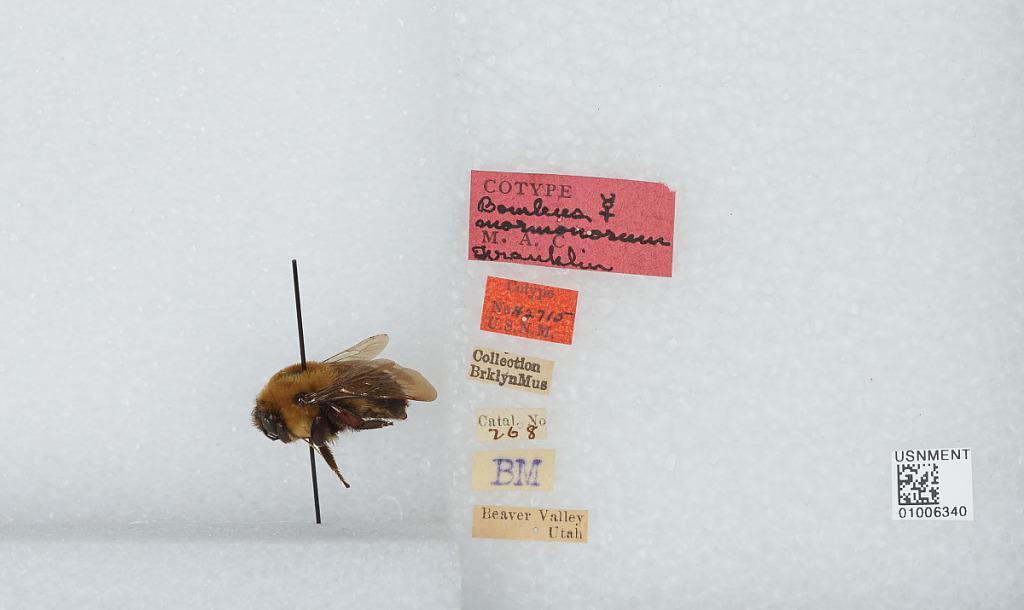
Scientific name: Bombus (Separatobombus) griseocollis (De Geer)
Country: United States
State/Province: Utah
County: Beaver
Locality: Beaver Valley
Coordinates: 38.2803, -112.574